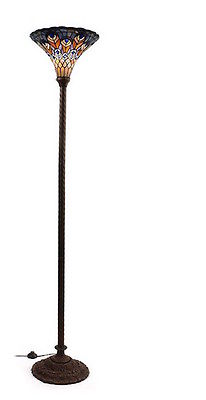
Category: lamp